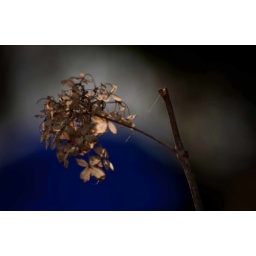
Dried out blossom from last season with a blue gazing ball in the background.